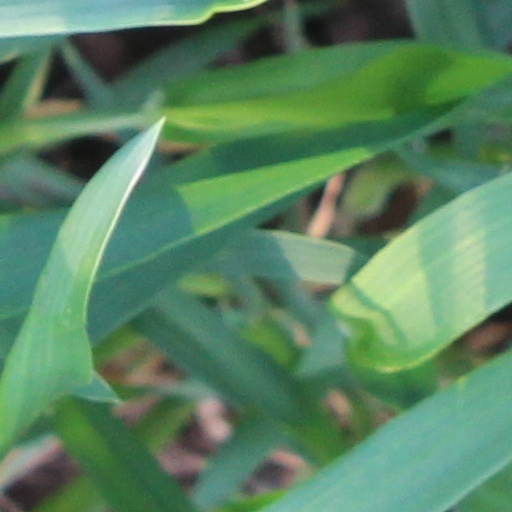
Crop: wheat